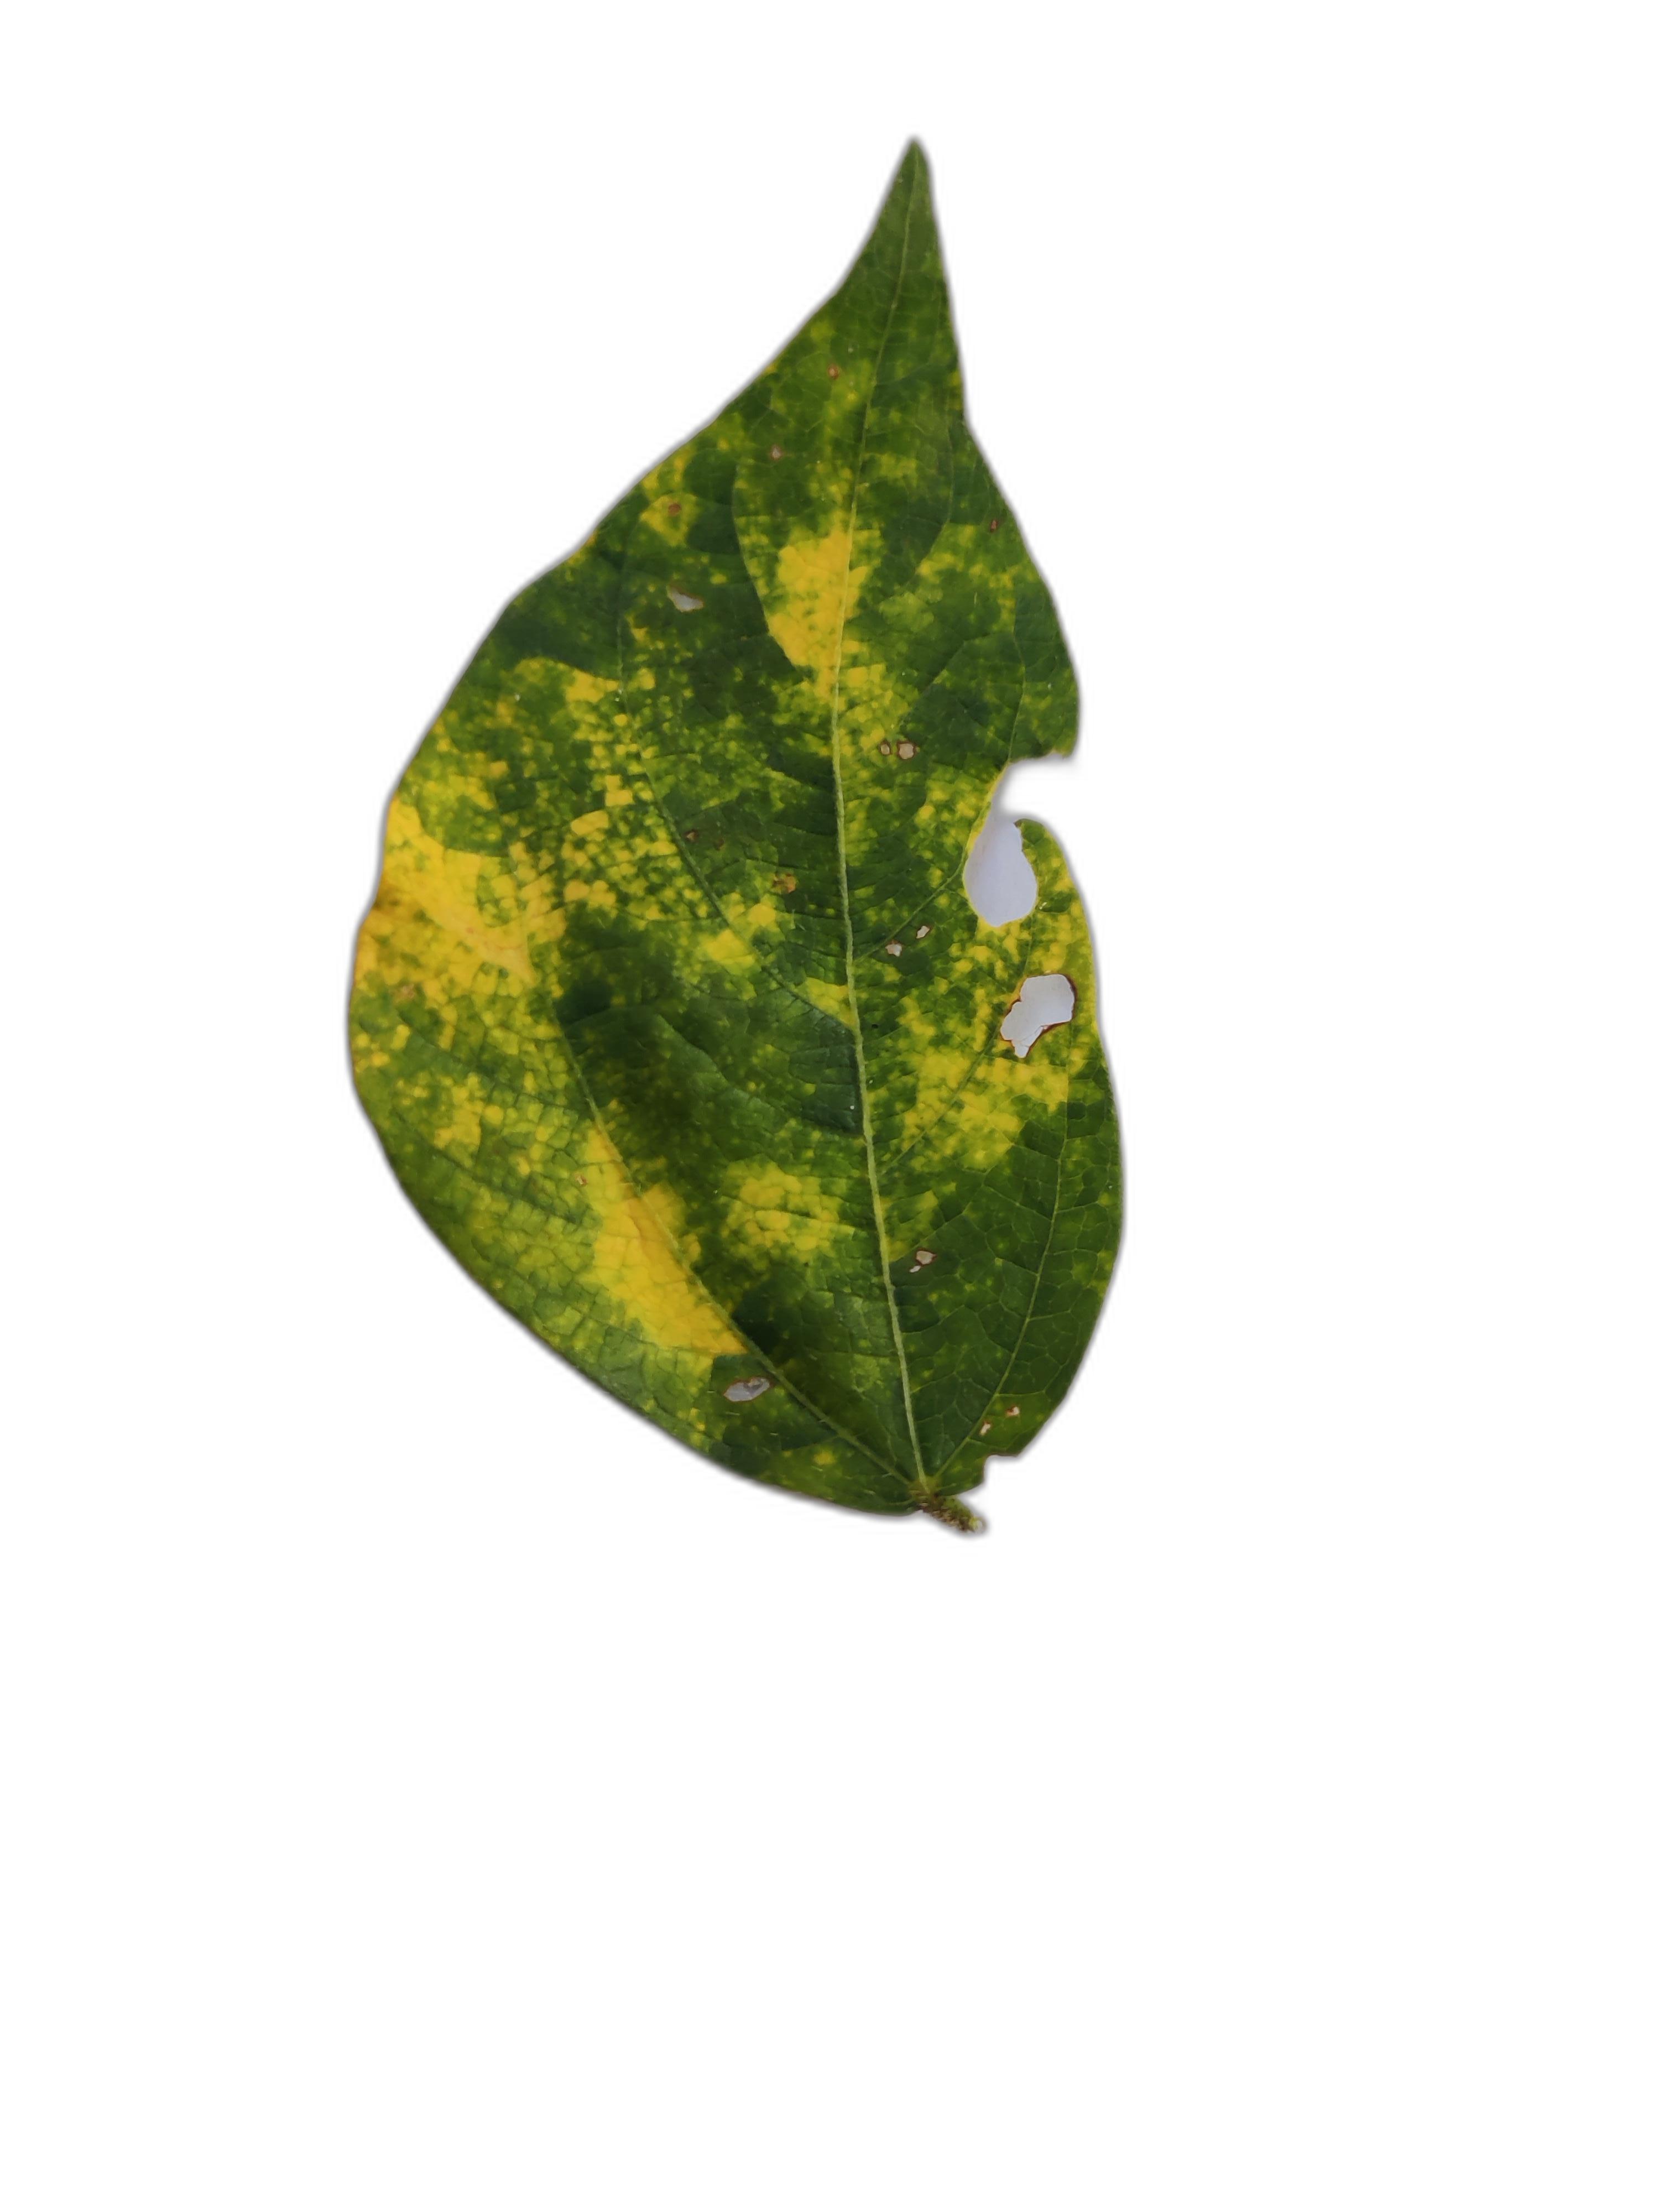
Label: Yellow Mosaic